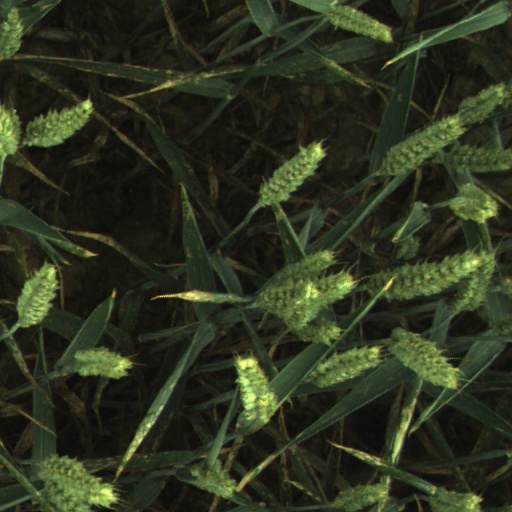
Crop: wheat